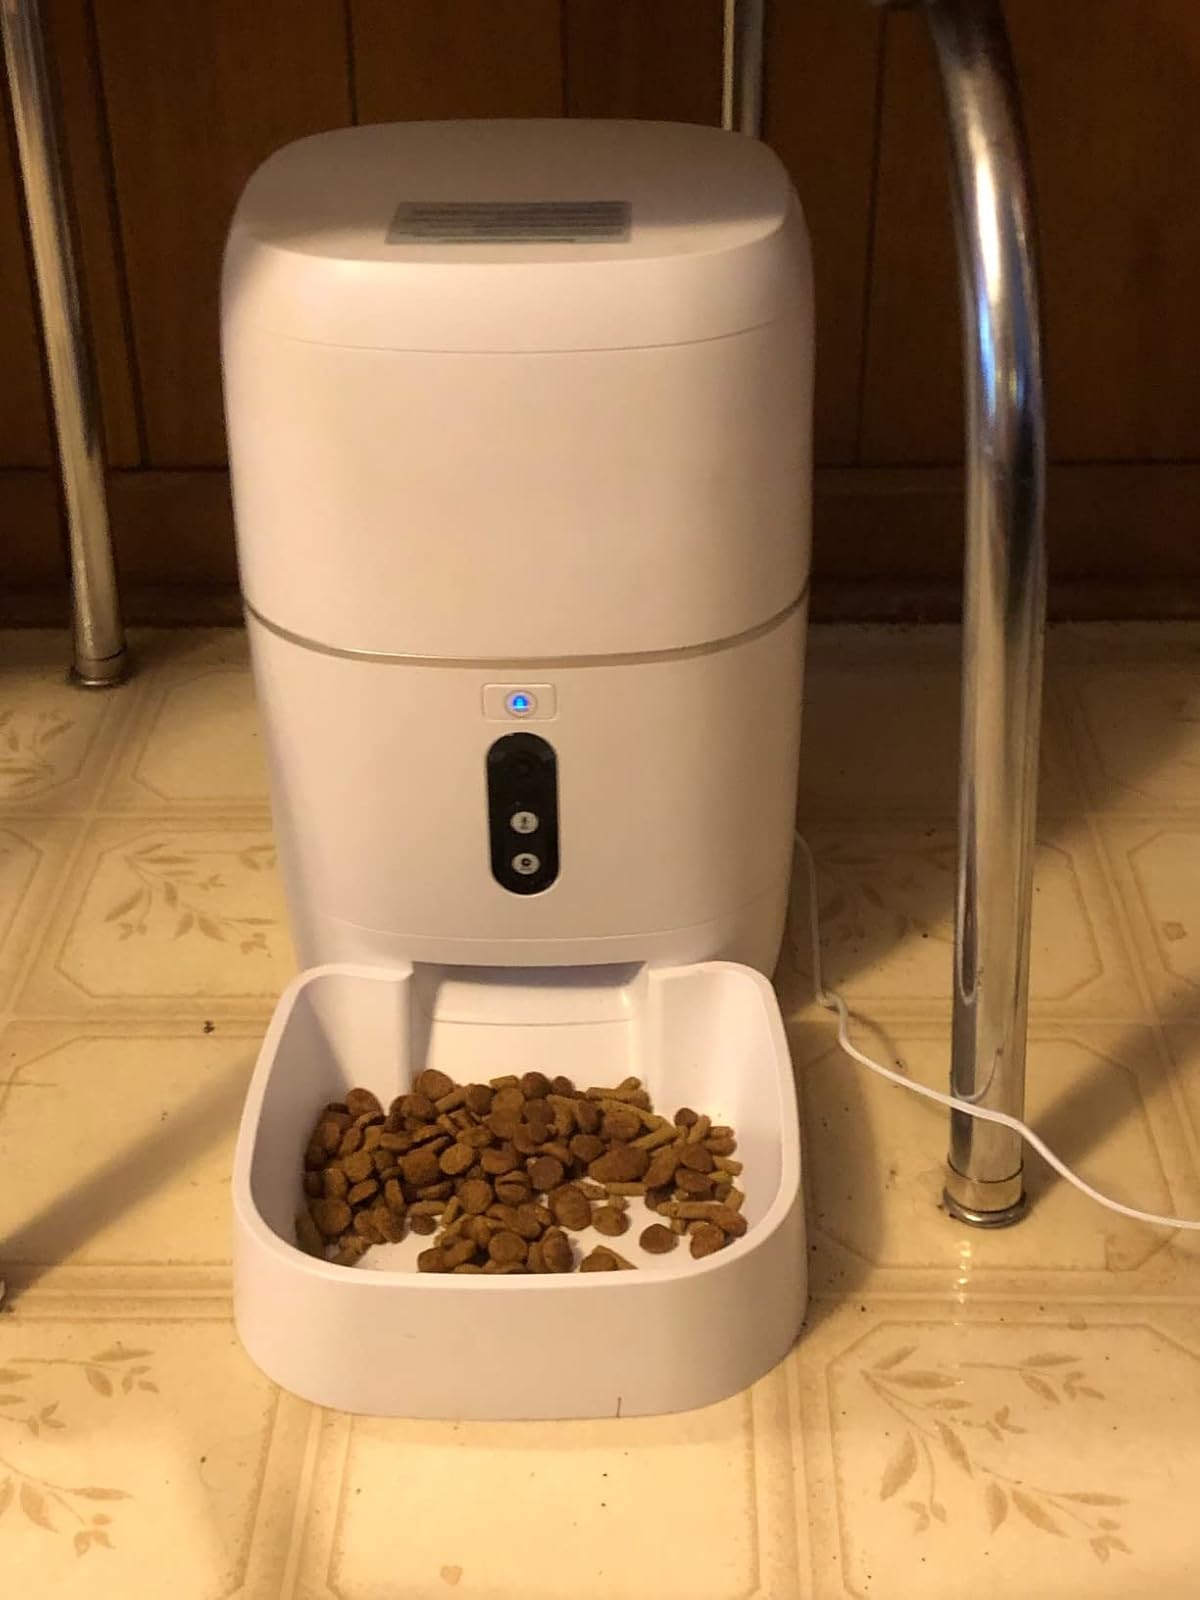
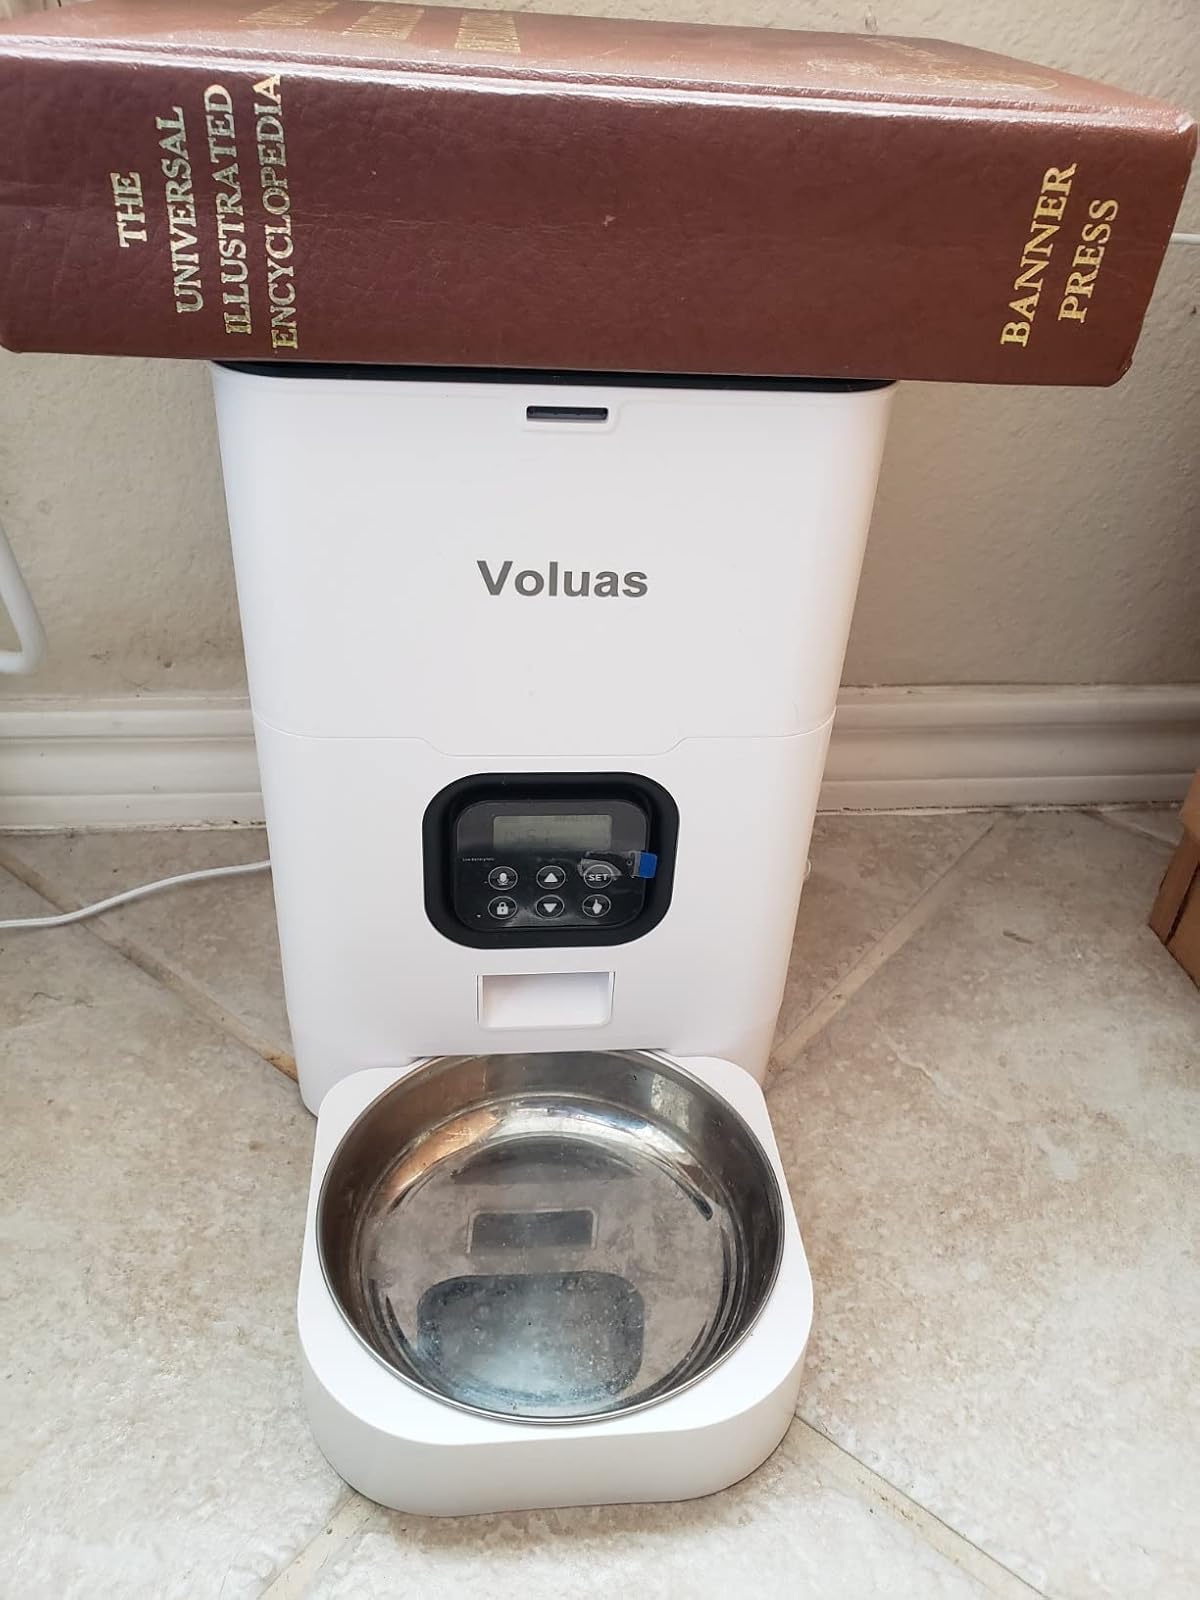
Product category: items_feeder
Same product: no